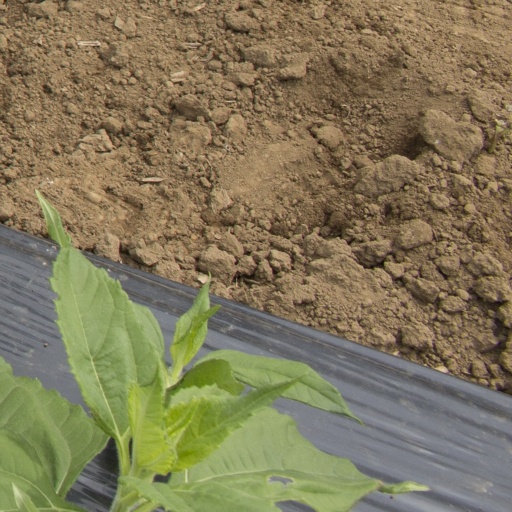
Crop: Jerusalem artichoke